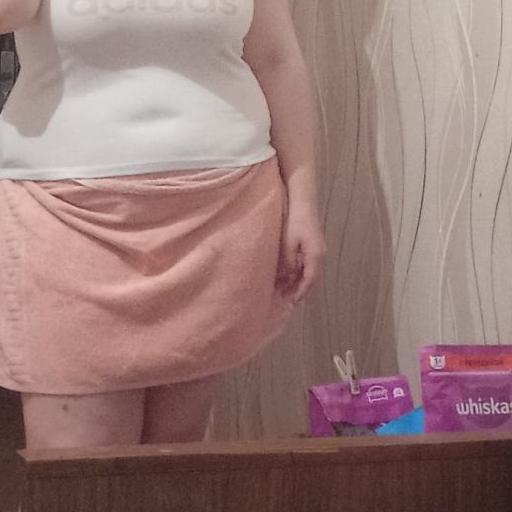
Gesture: no_gesture